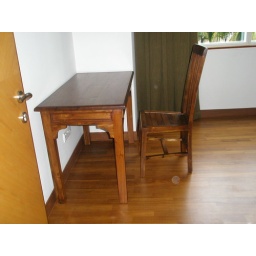
Our new office desk came in today.